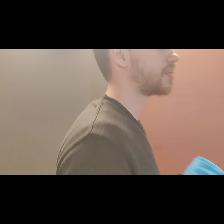
Label: Human